Raytheon Sentinel

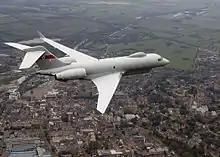
ZJ690 on trials in 2007

The "Sentinel R1" was a modified Bombardier Global Express powered by two Rolls-Royce BR700 turbofan engines. The cockpit featured a centrally positioned pull-down screen capable of displaying a moving map, along with Link 16 datalink information and defensive aids subsystem (DASS) data. The DASS comprised a towed radar decoy, missile approach warning system, and chaff and flare dispensers which could be operated in automatic, semi-automatic or manual mode. In typical operations, the Sentinel would be flown at altitudes in excess of to ensure a high resolution view of a large battlefield area. It was crewed by a pilot, a co-pilot, an Airborne Mission Commander (AMC) and two image analysts. Mission endurance was approximately nine hours. The main cabin housed 3 workstations at which analysts could analyse the images on board; however, unlike the JSTARS, most of the actual battle management occurred on the ground.